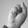
ASL letter: S